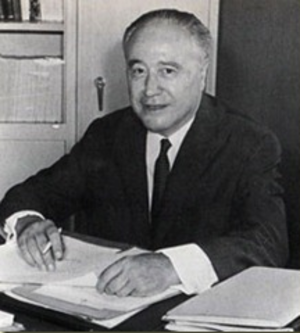
Léo Collard, né le 11 juillet 1902 à Aulnois et mort le 27 janvier 1981 à Mons, est un homme politique belge.